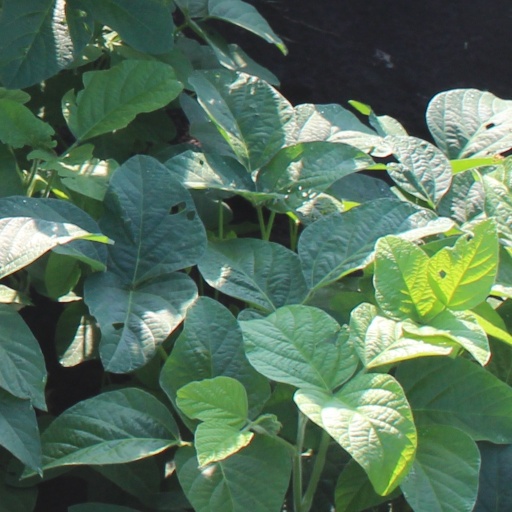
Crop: soybean